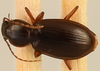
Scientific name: Synuchus impunctatus
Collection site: Bartlett Experimental Forest NEON (BART), plot BART_079